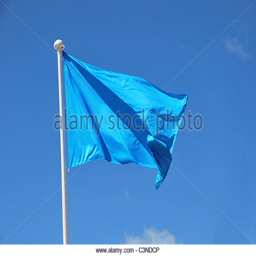
blue flag waving on the sky .